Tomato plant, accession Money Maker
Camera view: vertical (180 deg); turntable rotation: 300 degrees
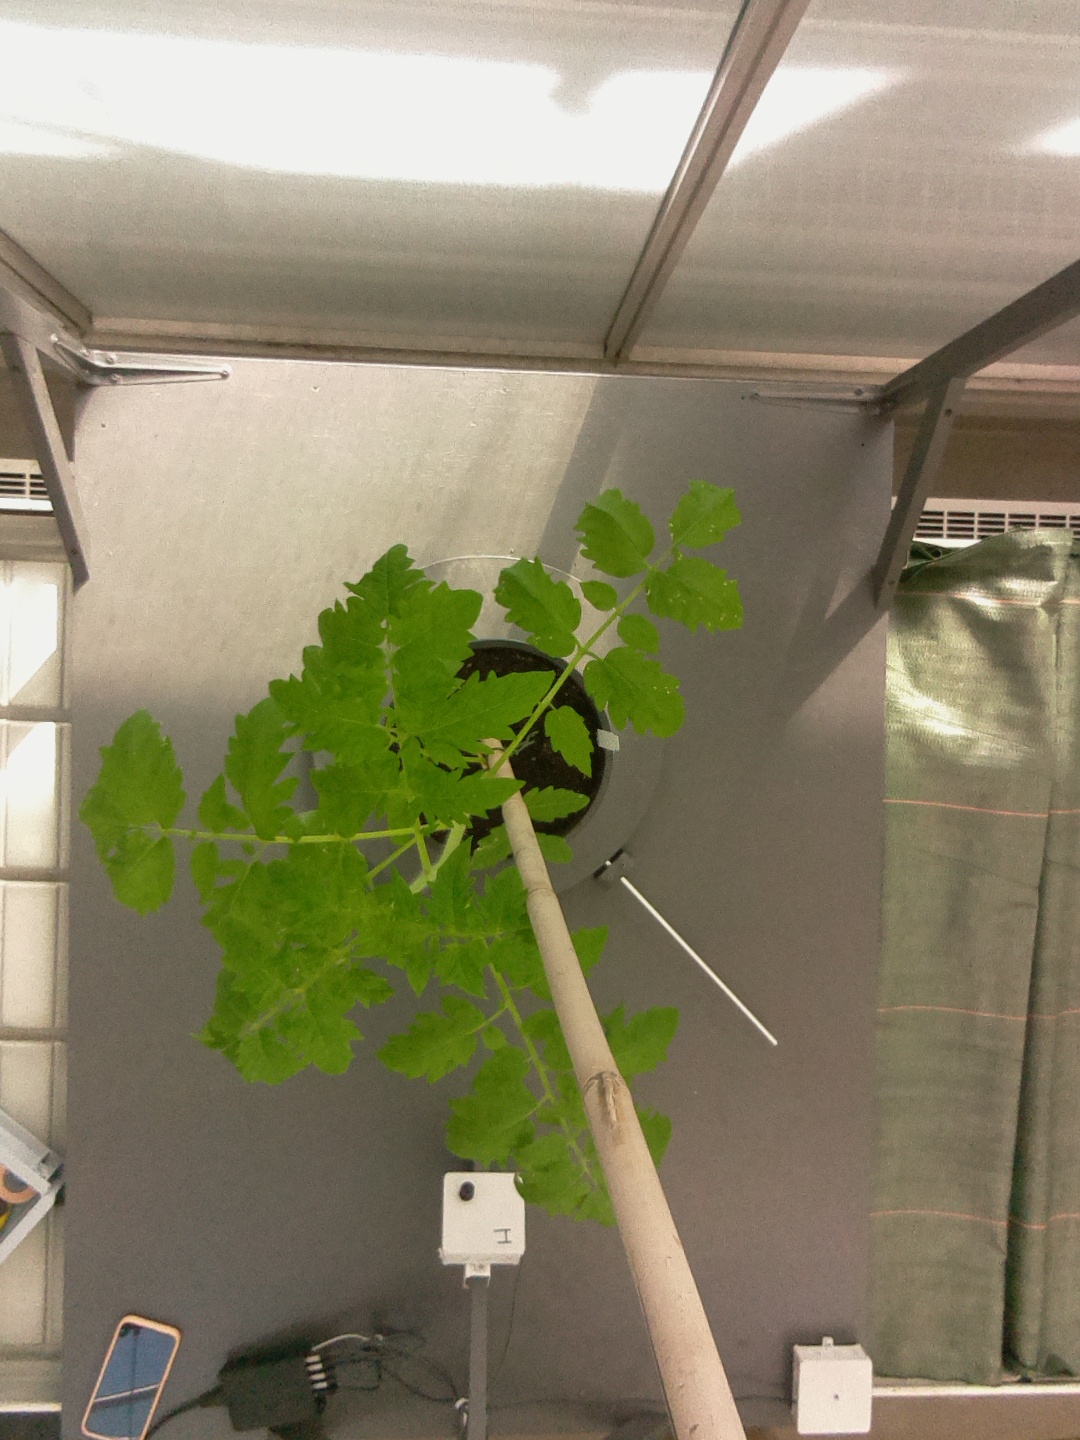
BBCH growth stage 15: 10 of true leaves visible